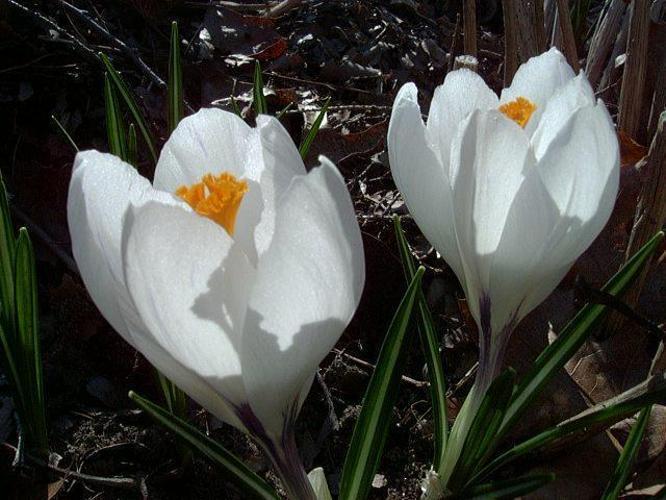
Label: spring crocus